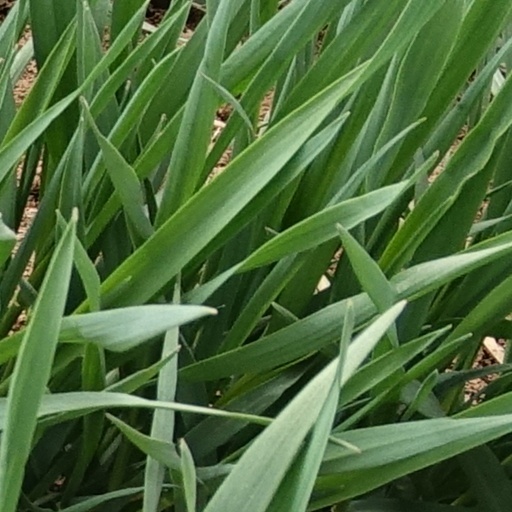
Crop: wheat